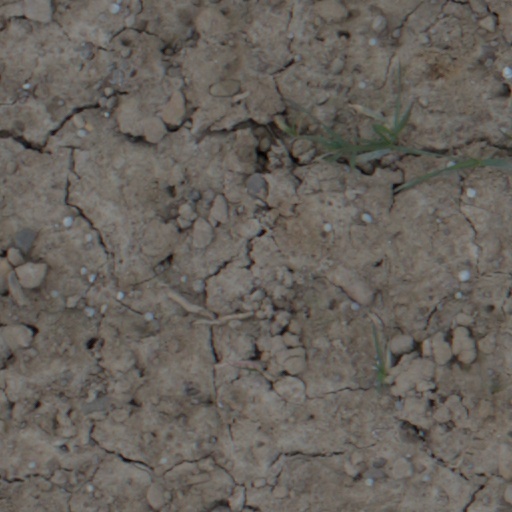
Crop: wheat